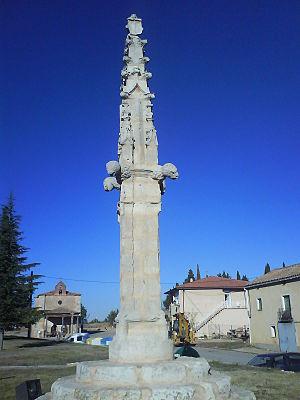
Un rollo jurisdiccional ou simplement rollo est une colonne en pierre généralement surmontée d'une croix ou d'une boule. Il est élevé dans les bourgs de pleine juridiction dotés d'une charte de peuplement et marque la catégorie administrative du lieu : manoir royal, concejo, ecclésiastique ou monastique.